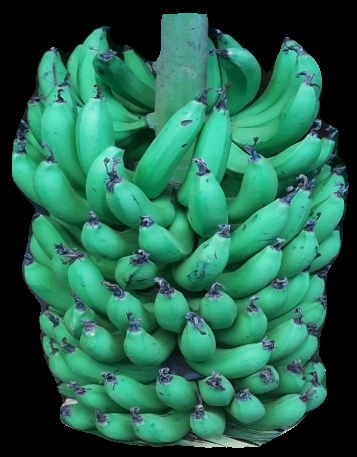
Variety: pachbale
Grade: grade1